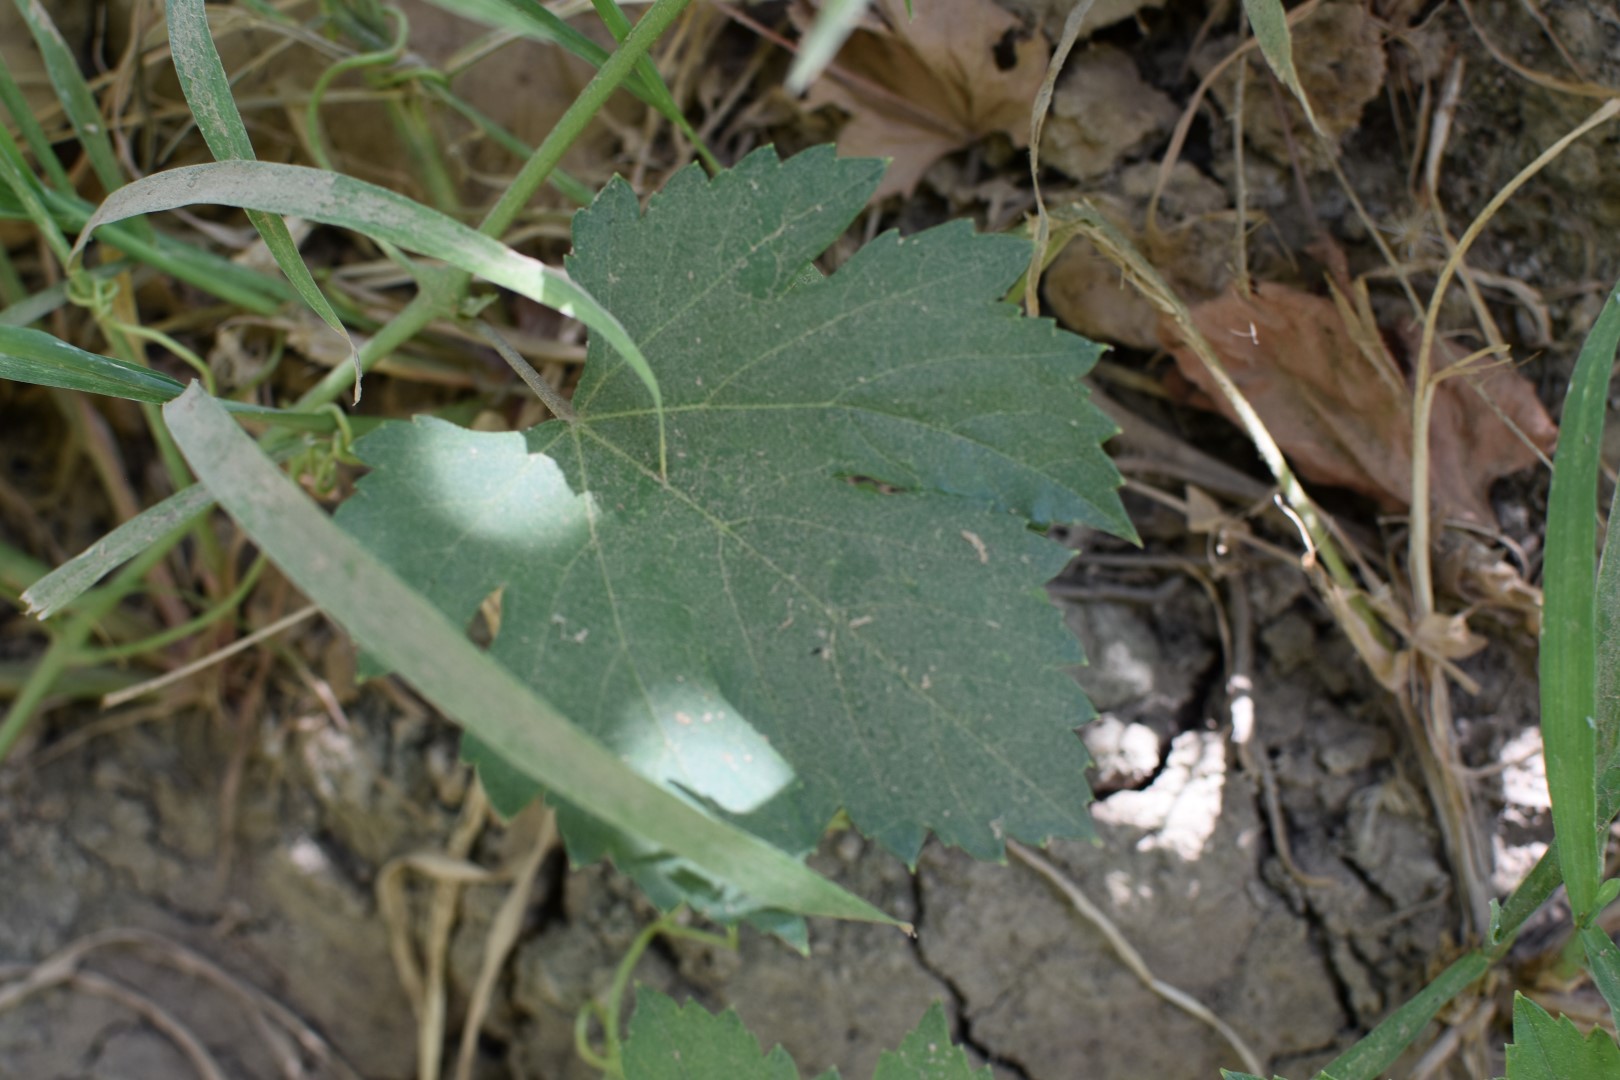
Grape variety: Halawani